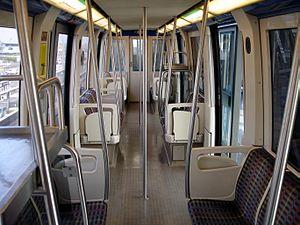
Interieur d'une rame VAL 206 d'Orlyval
Orlyval est un système de transport automatique de navettes sur pneus de type VAL 206 à petit gabarit situé au sud de Paris entre la gare du RER B d'Antony et l'aéroport d'Orly. Ouvert le 2 octobre 1991 et entièrement financé sur fonds privés, Orlyval constitue, à l’époque, un échec commercial. Après la liquidation judiciaire de la société en 1993, la ligne est gérée par RATP Dev et connaît depuis une croissance progressive malgré ses tarifs restés élevés et son accès impossible avec la plupart des abonnements habituels du réseau francilien, à l'exception du forfait Paris Visite seul accepté, ce qui reste un cas particulier en Île-de-France.
Le VAL 206 est la première génération de VAL de Matra. C'est un métro en conduite automatique intégrale. Il est équipé de roues pneumatiques, ce qui facilite son adhérence, utile sur des lignes aux arrêts rapprochés nécessitant une bonne accélération et un bon freinage.